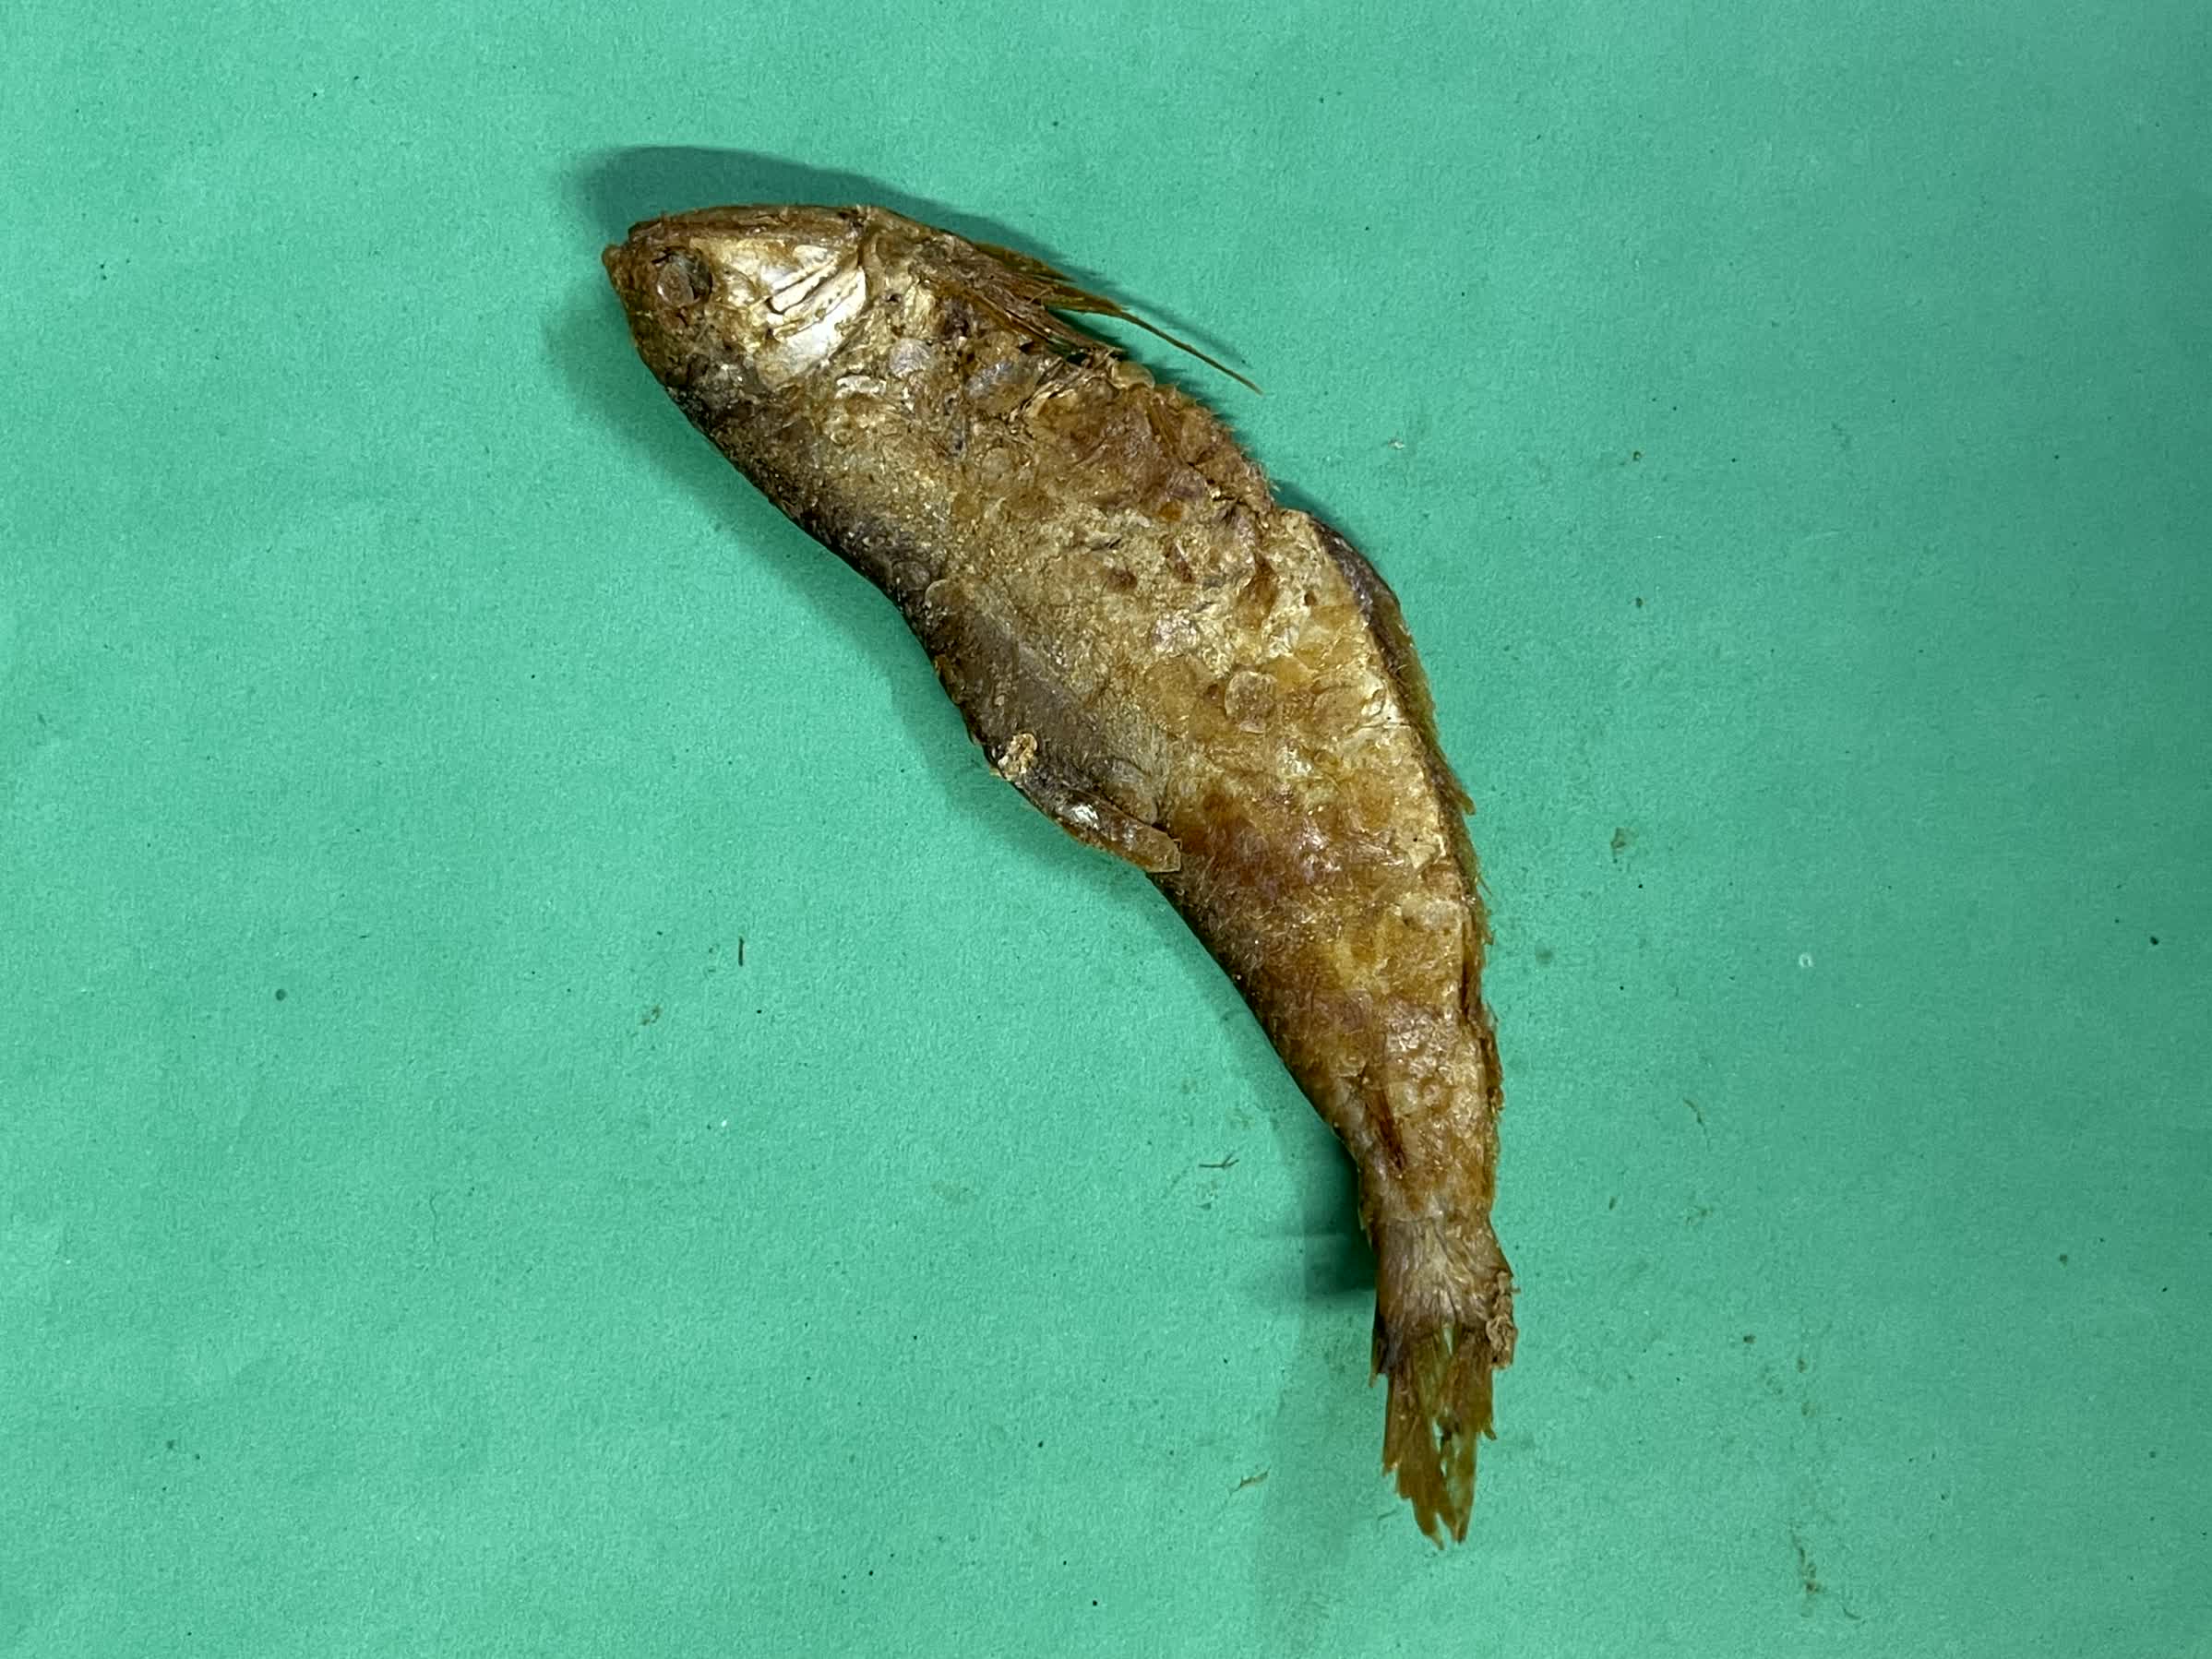
Species: Bashpata